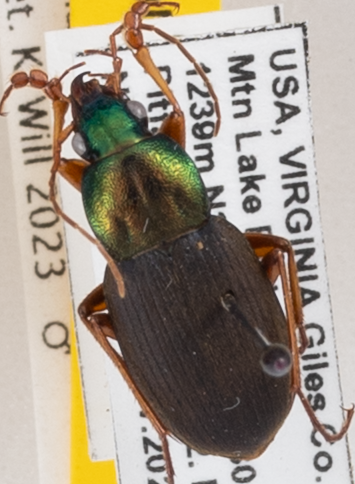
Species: Chlaenius emarginatus
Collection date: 2022-06-28
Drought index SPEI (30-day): -0.616
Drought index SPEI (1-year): -0.922
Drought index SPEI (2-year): -0.46